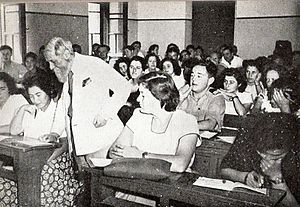
Martin Buber
Martin Buber.
Martin Buber var en østrigskfødt jødisk filosof.